Mariusz Błaszczak

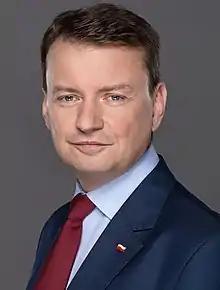
Official portrait, 2015

Mariusz Błaszczak (born 19 September 1969) is a Polish politician, historian, local government representative and civil servant. A member of the Sejm continuously since 2007 and a prominent figure of the Law and Justice party, he held various government positions in the years 2005–2007 and 2015–2023.